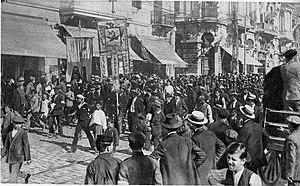
page 8 du journal.